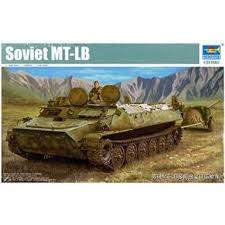
Label: MT_LB